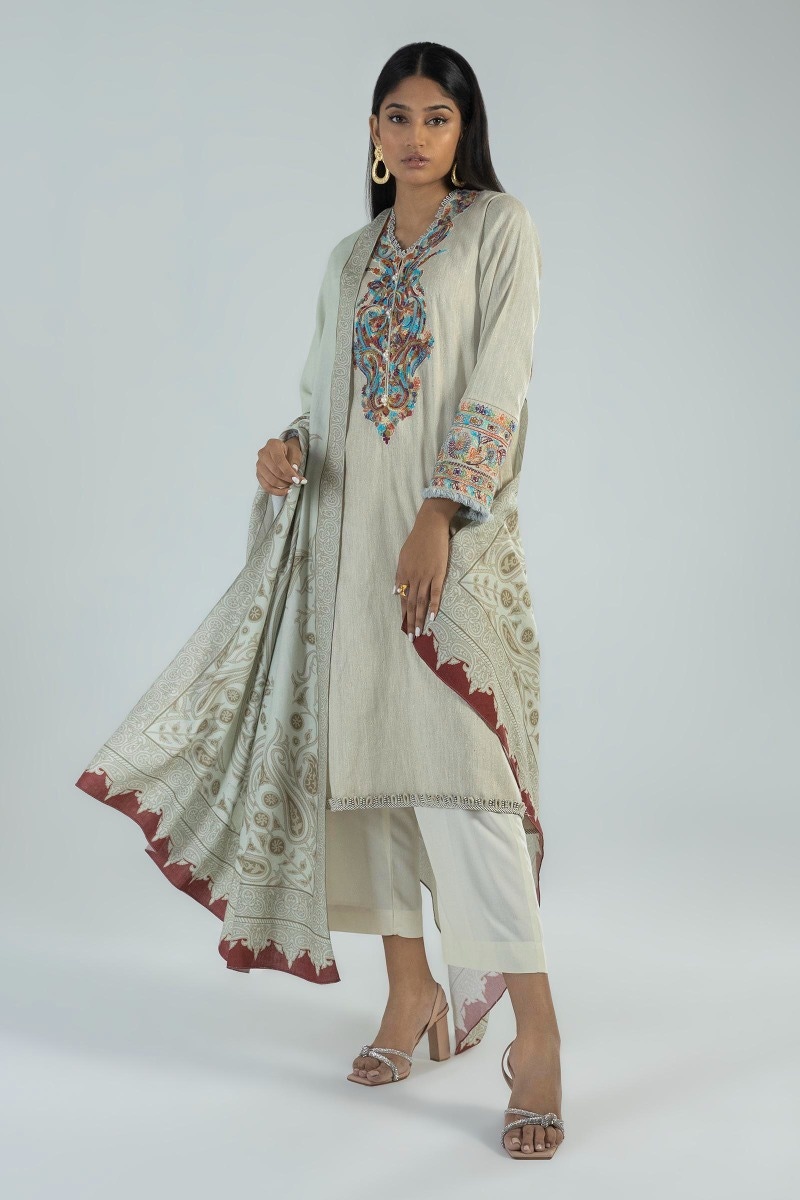
cream multi embroidered chiffon suit